Saarbrücken

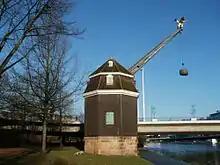
"Saarkran", reconstructed next to William-Henry-Bridge in 1991

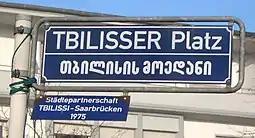
Tbilisser Platz, Saarbrücken named after Tbilisi, Georgia

On the ground, Saarbrücken was defended by the 347th Infantry Division commanded by Wolf-Günther Trierenberg in 1945. The US 70th Infantry Division was tasked with punching through the Siegfried Line and taking Saarbrücken. As the fortifications were unusually strong, it first had to take the Siegfried Line fortifications on the French heights near Spicheren overlooking Saarbrücken. This "Spichern-Stellung" had been constructed in 1940 after the French had fallen back on the Maginot Line during the Phoney War. The 276th Infantry Regiment attacked Forbach on 19 February 1945, and a fierce battle ensued, halting the American advance at the rail-road tracks cutting through Forbach on 22 February 1945. The 274th and 275th Infantry Regiments took Spicheren on 20 February 1945. When the 274th Infantry Regiment captured the Spicheren Heights on 23 February 1945, after a heavy battle on the previous day, the Germans counter-attacked for days, but by 27 February 1945, the heights were fully under American control. A renewed attack on 3 March 1945, allowed units of the 70th Infantry Division to enter Stiring-Wendel and the remainder of Forbach. By 5 March 1945, all of Forbach and major parts of Stiring-Wendel had been taken. However, fighting for Stiring-Wendel, especially for the "Simon" mine, continued for days. After the German defenders of Stiring-Wendel fell back to Saarbrücken on 12 and 13 March 1945, the 70th Infantry Division still faced a strong segment of the Siegfried Line, which had been reinforced around Saarbrücken as late as 1940. After having the German troops south of the Saar fall back across the Saar at night, the German defenders of Saarbrücken retreated early on 20 March 1945. The 70th Infantry Division flanked Saarbrücken by crossing the Saar north-west of Saarbrücken. The 274th Infantry Regiment entered Saarbrücken on 20 March 1945, fully occupying it the following day, thus ending the war for Saarbrücken.